Steve McClellan

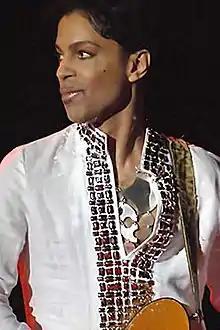
McClellan paid Prince $2500 plus part of the gross to play First Avenue in 1981, when black musicians could not usually play downtown.

McClellan became a talent buyer, the marketing director and eventually the general manager. Martin Keller describes McClellan's expansive bookings: "exotic Afro-pop, speed metal, funk, reggae, punk, pop, folk-rock, country rock, hip hop, and the occasional jazz and comedy acts". Working against the grain of segregation in Minneapolis which was hostile to the idea of black audiences, and of black musicians playing downtown, in the late 1970s McClellan booked black bands, notably Jimmy Jam in the eleven-piece Mind & Matter (and later Flyte Tyme and The Time). In 1981 following the one-hit wonder Lipps Inc., he booked Prince for the first of what would be nine full-blown concerts. Chris Riemenschneider quotes McClellan, "It was so exciting in the early '80s to see Prince mix the audiences, the racial diversity he brought."